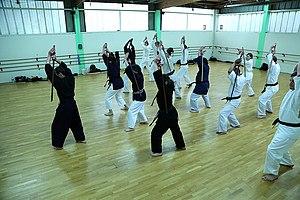
Le kenjutsu est l'art du sabre des samouraïs. Il appartient aux anciens arts martiaux japonais et entre dans la catégorie des bujutsu, les techniques guerrières du Japon féodal. Le kenjutsu est seulement enseigné dans les écoles anciennes ou koryū. Il est enseigné par le sōke ou les enseignants ayant reçu l'autorisation de ce dernier, directement ou indirectement pour les écoles plus répandues.
Hyōhō niten ichi ryū, peut être traduit librement par « l’École de la stratégie des deux cieux comme une terre ». C'est une koryū, école ancienne japonaise de sabre, fondée par le célèbre Miyamoto Musashi.
Saint-Brice-sous-Forêt est une commune française située dans le département du Val-d'Oise en région Île-de-France. La ville compte environ 15 000 habitants, appelés Saint-Briciens.